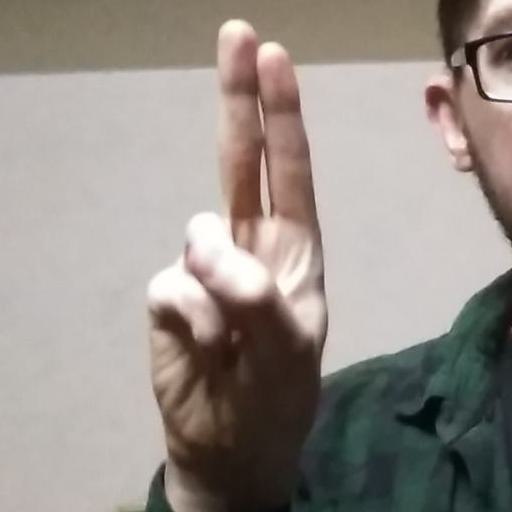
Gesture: two_up